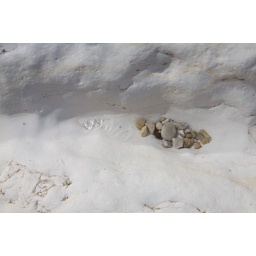
Some small stones in a rock pool fed from a stream.